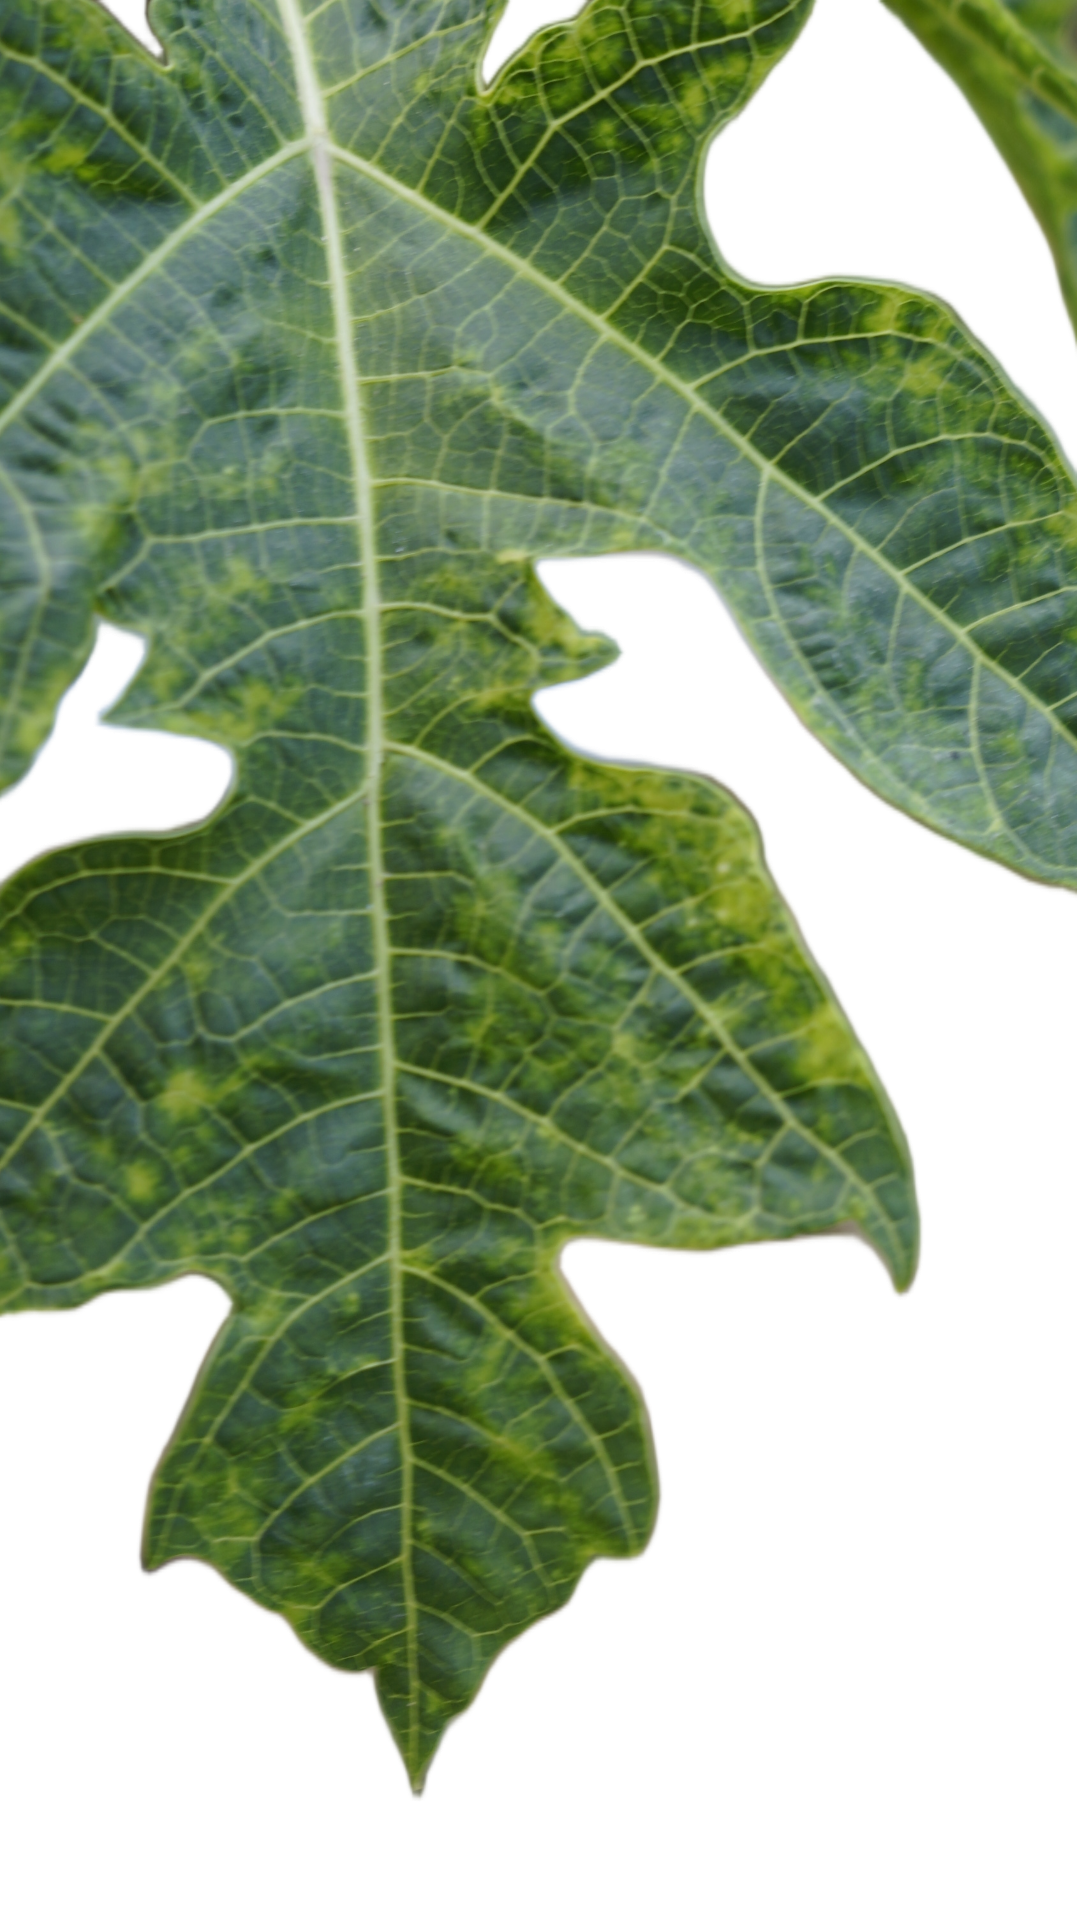
Crop: Papaya
Label: Curled_Yellow_Spot